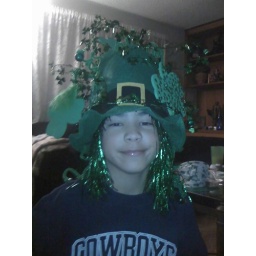
Kendell in the silly green hat and green wig